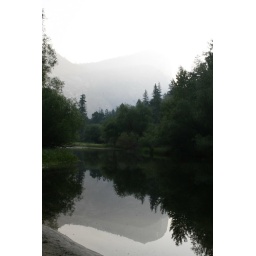
mirror lake in yosemite valley